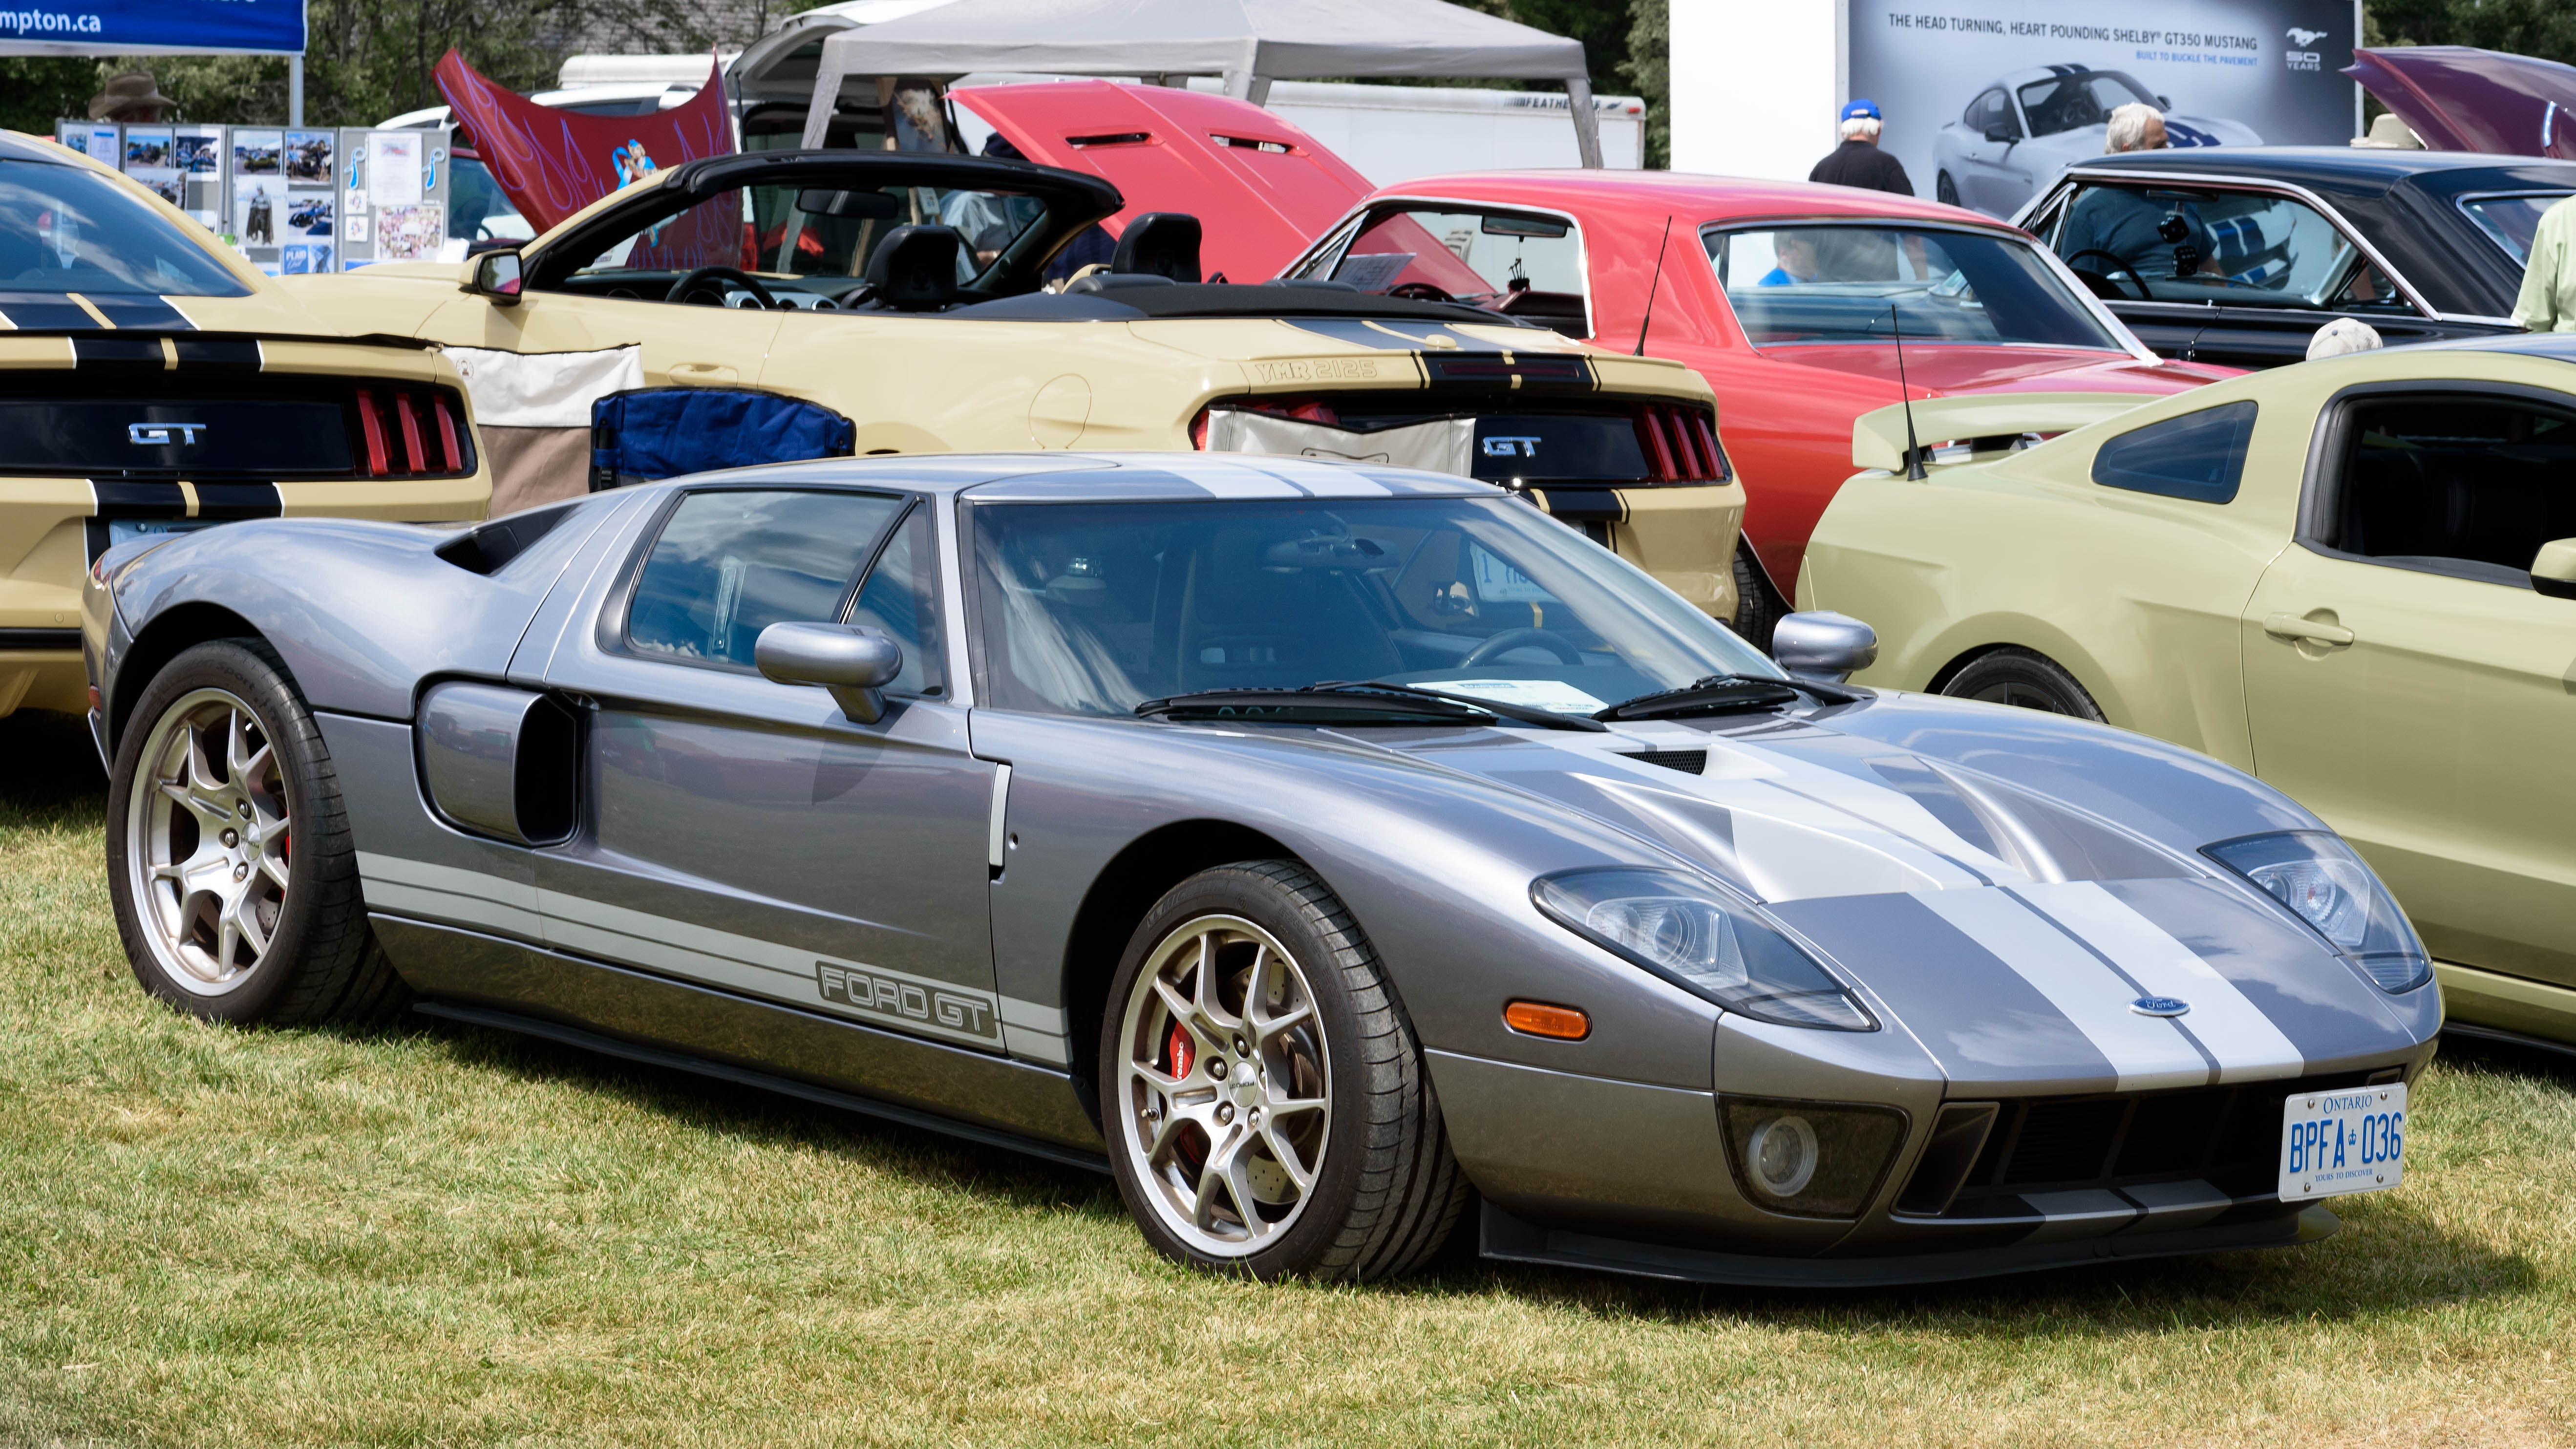
car, vehicle, nikon, sports car, milton, race car, supercar, ford, canada, d750, ontario, ford gt, land vehicle, automobile make, automotive design, performance car, ford gt40